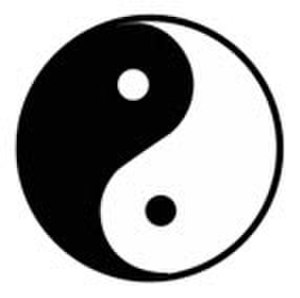
Godt og ondt
Yin og Yang er et klassisk eksempel.
Det gode og det onde er en legendarisk kamp. Kampen siges i kristendommen at være Gud og Satan, der kæmper den endeløse kamp, mellem det gode og det onde er der 'Balancen'. Den endeløse kamp mellem godt og ondt er hyppigt anvendt i alle former for litteratur og medie.